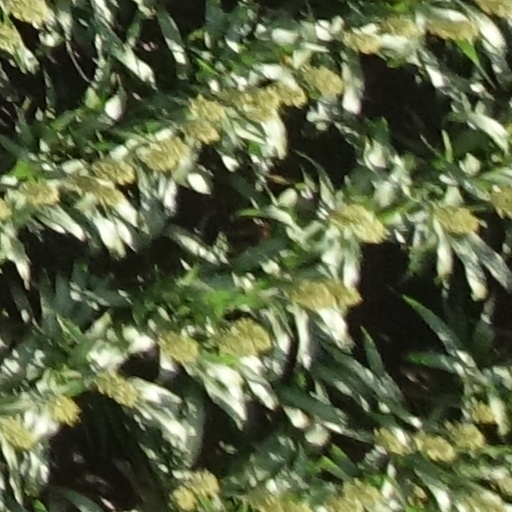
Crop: sorghum